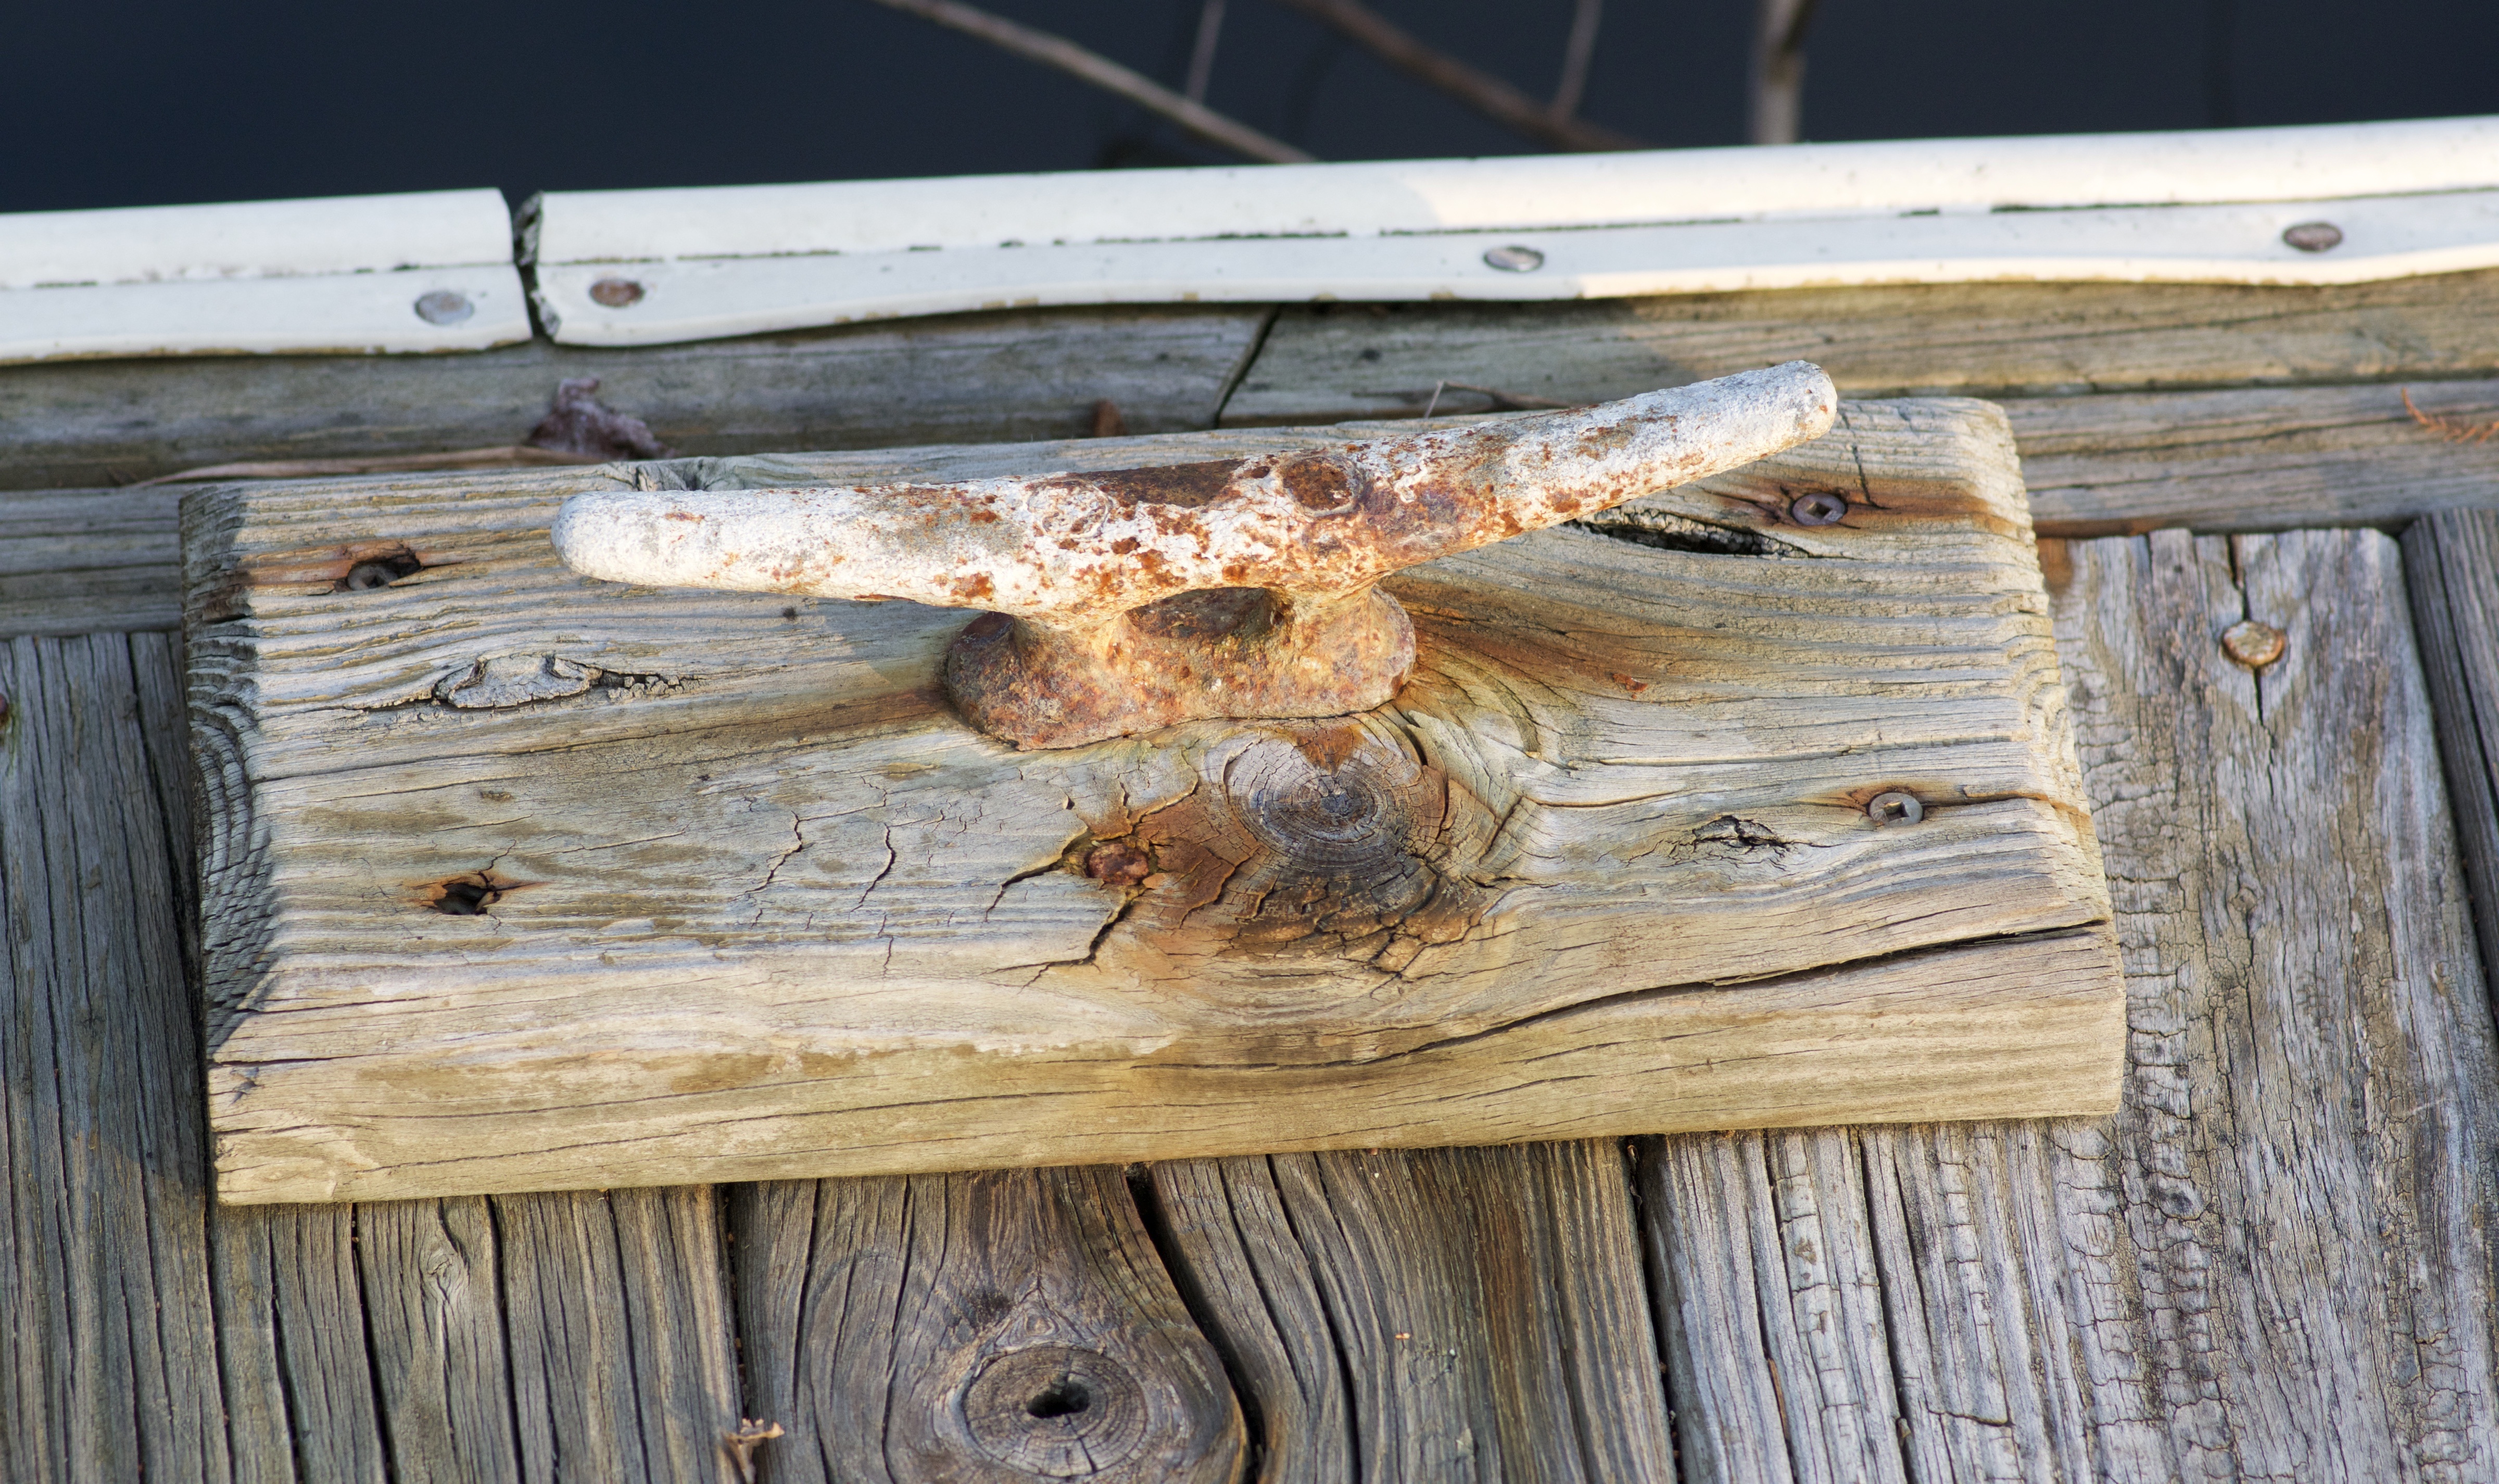
driftwood, mooring, wing, deck, wood, boat, leaf, sailing, insect, marina, moth, invertebrate, carving, cleat, boat cleat